South African Class GF 4-6-2+2-6-4

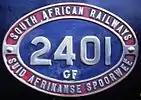

From the establishment of the SAR in 1910, cabside engine number plates were inscribed "SOUTH AFRICAN RAILWAYS" in English only. This was still the case when the Class GF entered service, as seen on a Hanomag works picture of no. 2370. After the Official Languages of the Union Act No 8 of 1925 was passed on 8 May 1925, bilingual English and Afrikaans cabside number plates began to appear on locomotives, initially inscribed "SOUTH AFRICAN RAILWAYS" at the top and "SUID AFRIKANSE SPOORWEË" at the bottom, as shown. The Afrikaans spelling conventions were changed from time to time in the early years. On postage stamps, for example, it was "Zuid Afrika" from 1913, "Suidafrika" from the airmail stamps of 1925 and hyphenated "Suid-Afrika" from 1933. On cabside number plates, the Afrikaans inscription was later altered to "SUID AFRIKAANSE SPOORWEË" with the spelling of "AFRIKANSE" changed to "AFRIKAANSE", and still later to "SUID-AFRIKAANSE SPOORWEË" hyphenated.